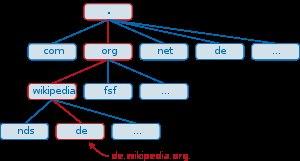
Le Domain Name System, généralement abrégé DNS, qu'on peut traduire en « système de noms de domaine », est le service informatique distribué utilisé pour traduire les noms de domaine Internet en adresse IP ou autres enregistrements. En fournissant dès les premières années d'Internet, autour de 1985, un service distribué de résolution de noms, le DNS a été un composant essentiel du développement du réseau.
Un fully qualified domain name est un nom de domaine qui donne la position exacte de son nœud dans l'arborescence DNS en indiquant tous les domaines de niveau supérieur. On parle également d'un domaine absolu, par opposition à un domaine relatif.